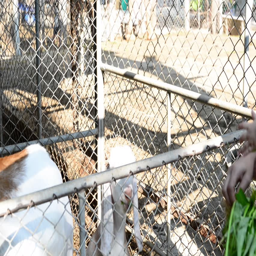
feeding white goats in the zoo